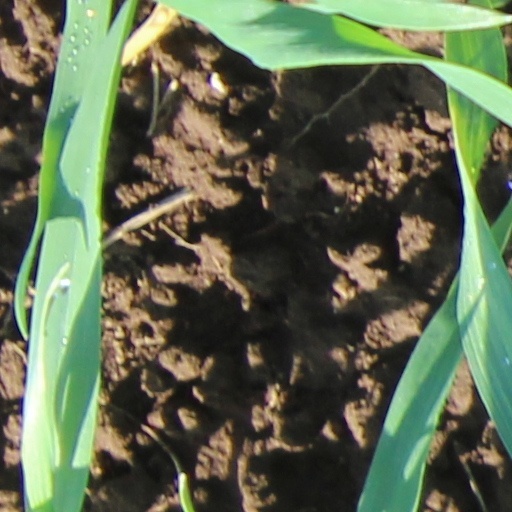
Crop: wheat